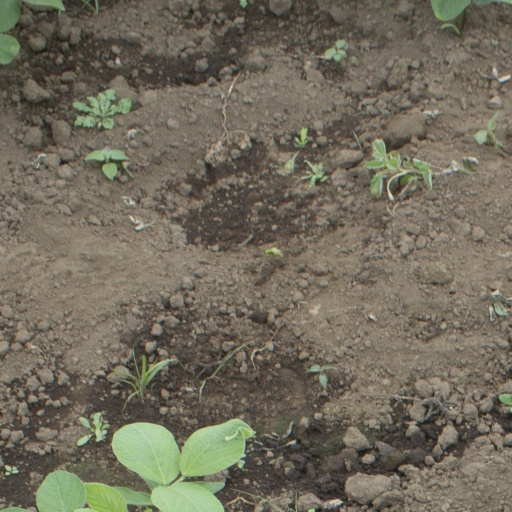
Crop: soybean